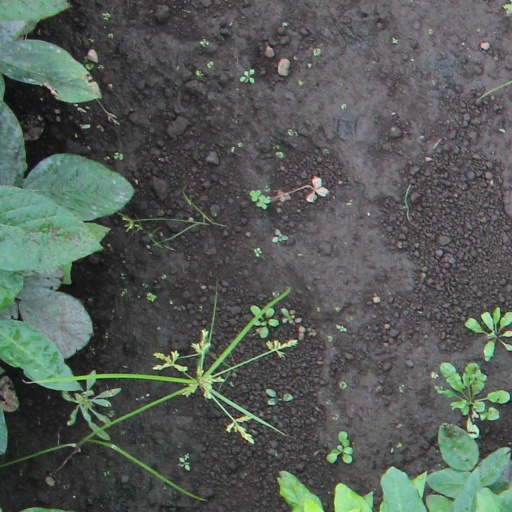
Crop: soybean